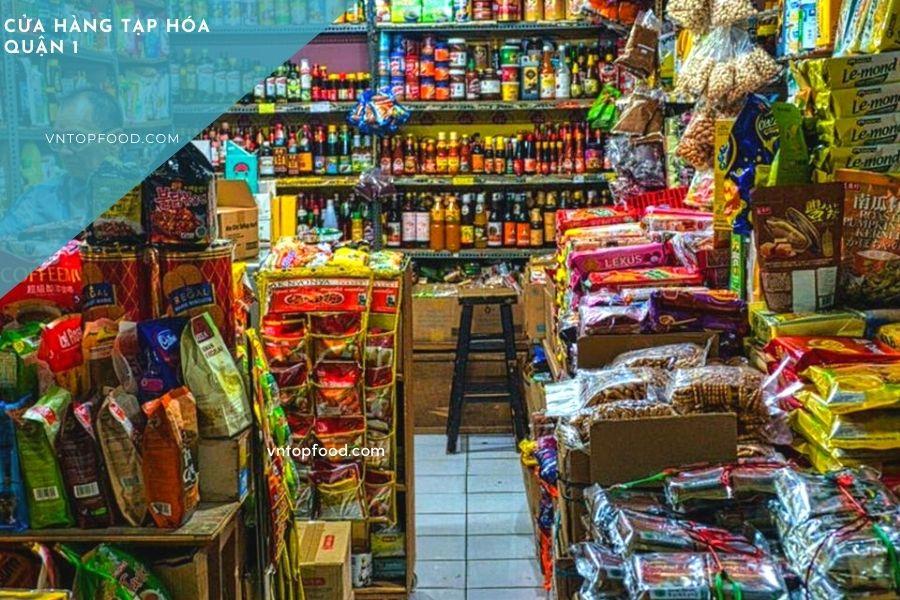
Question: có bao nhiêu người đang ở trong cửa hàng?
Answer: một người